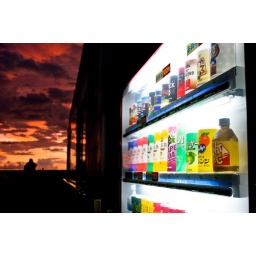
A shot of our downstairs vending machine with the sunset clouds in the background on the west coast of Okinawa.